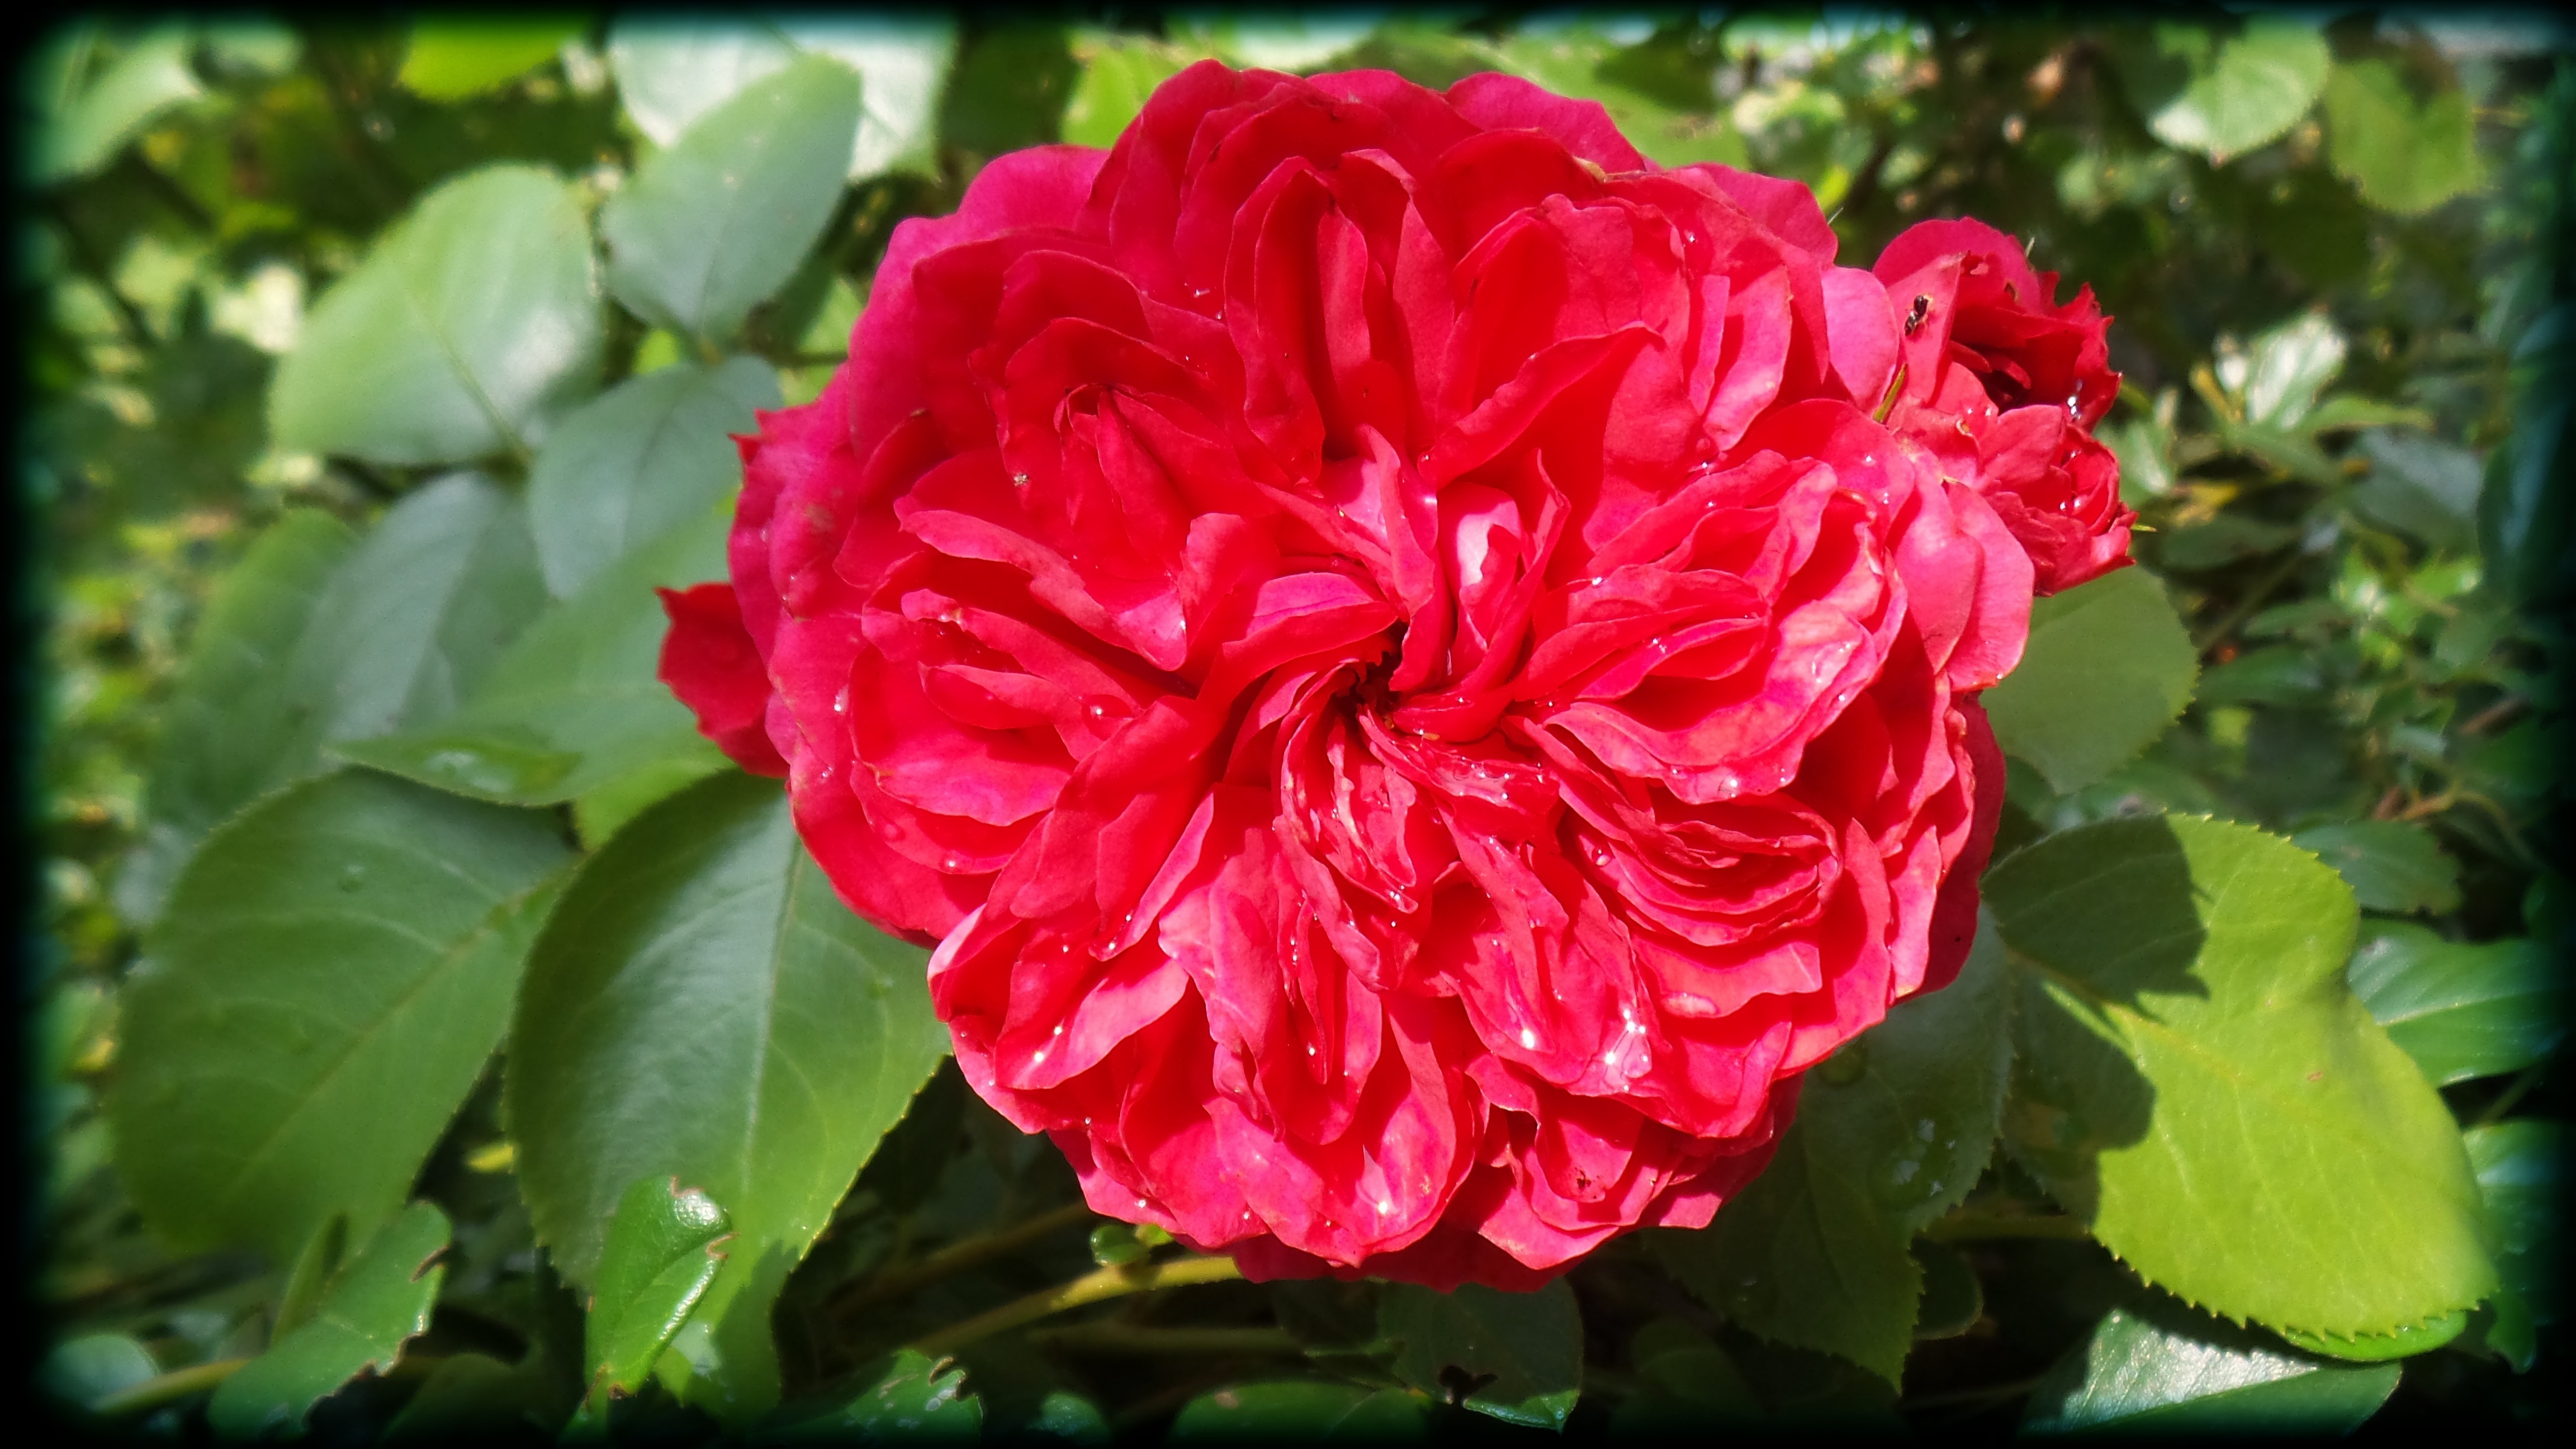
plant, flower, petal, rose, red, shrub, peony, floribunda, flowering plant, garden roses, rose family, land plant, rosa centifolia